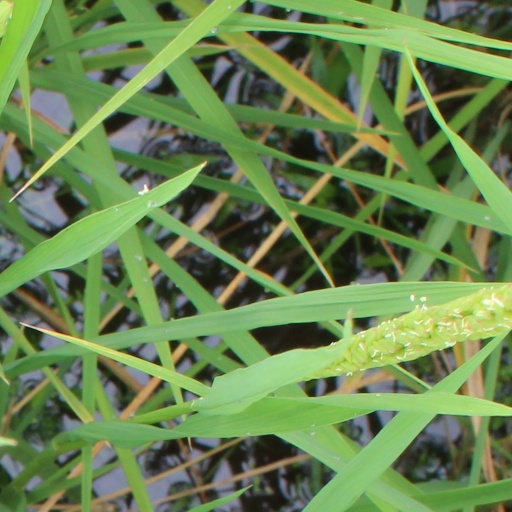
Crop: rice